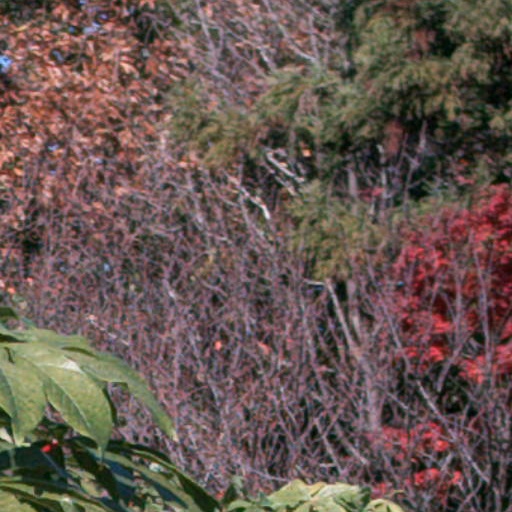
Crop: cassava